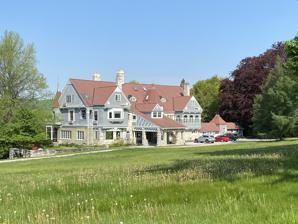
Building: Oronoque (estate)
Country: United States of America
Year built: 1887
Building in Massachusetts, USA Oronoque Alternative names Indian Hill General information Status privately owned Location 11 Prospect Hill Rd. Town or city Stockbridge, Massachusetts Country USA Coordinates 42°17′43″N 73°19′08″W / 42.2952°N 73.3188°W / 42.2952; -73.3188 Completed 1887 Grounds 11 acres (4.5 ha) Design and construction Architect(s) William Henry Miller Other designers Landscape Architect : Nathan Franklin Barrett Oronoque was built as the country home of Birdseye Blakeman, Esq., and is located in Stockbridge, Massachusetts . The building was designed by William Henry Miller and built by Powers & Sons, Rochester. The house exterior was built to resemble a royal hunting lodge. The 12-acre (4.9 ha) grounds were landscaped by Nathan Franklin Barrett . History Birdseye Blakeman (1824-1894) purchased 12 acres (4.9 ha) of land on Prospect Hill in Stockbridge, Massachusetts in 1886 and built the summer home "Oronoque" in 1887. Cut stone was used to construct the basement and first floor, wooden framing and shingling the second and third stories. The house was named Oronoque after the district in Stratford, Connecticut where Blakeman's permanent residence was located. Oronoque originally had 24 rooms and 7 fireplaces. A caretaker's residence and a six-car garage were added later. Blakeman was partners with Henry Ivison (at 4 Prospect Hill Road) of the New York school textbook publishing firm Ivison, Blakeman and Co. This firm later consolidated with others into the American Book Company . Blakeman passed in 1894, just a few years after the house was built. His widow summered at Oronoque until her death in 1912. The property was sold by Mrs. Blakeman's granddaughter, Anna M. Vesey, to banker Norman Davis in 1912. He was an ambassador-at-large for the United States and served as Chairman of the American Red Cross from 1938 to 1944. The Davises added extensive stonework to the property. When Mr. Davis died in 1944 he left a maintenance endowment for the property in his will. The house was then used for a few years during summers for the Meadowcroft Camp School for boys and girls. In 1949 the long-time caretakers, Wendel H. Krebs and his wife Ruth, were transferred a cottage and an acre of land from the estate. Marjorie H. Rosenthal acquired the property in 1950. She had plans to create the Oronoque School, a summer drama, art, and music school for girls. These plans were abandoned the next year when Marjorie, now Mrs. Basil Greenblatt, became seriously ill. Indian Hill Julliard -trained baritone Mordecai Bauman and his wife Irma Bauman acquired Oronoque in 1967 and founded the Indian Hill Music Workshop. A theater, dance studio, two "longhouses" (dormitories each housing 21 people), eleven wooden "teepees" (each with five beds), and two cottages were added. The property also had a swimming pool and two tennis courts. Notable alumni include Arlo Guthrie , Julie Taymor , Ruth Laredo , Dennis Boutsikaris and Frank Rich . Carly Simon taught guitar and was a cabin leader. The illegal garbage dumping in 1965 detailed in Guthrie's " Alice's Restaurant " was done next door to Indian Hill, on Nelson Foote, Sr.'s property. In 1975 Brooklyn College , where Mordecai Bauman taught, acquired Indian Hill from the Baumans. Due to funding cuts Indian Hill was discontinued by the end of 1977. Boston University acquired the property in 1978 to support Tanglewood . In 1986 the building was purchased by the Oronoque Realty Corp., which converted the mansion into six condominiums and later built four duplexes down the hill on the estate. The various teepees, longhouses, and other camp buildings were removed. The property continues as a condominium association to the present. See also Berkshire Cottages References